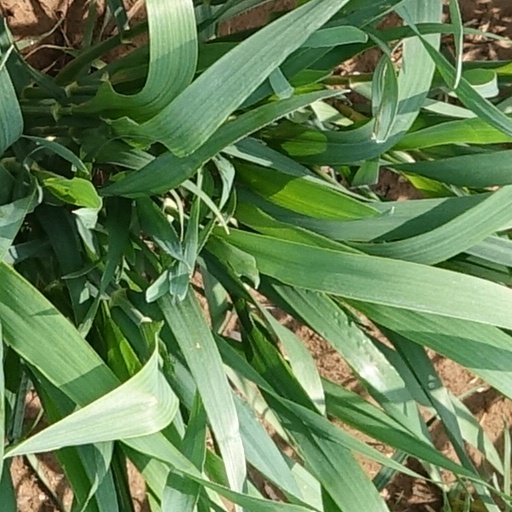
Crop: wheat